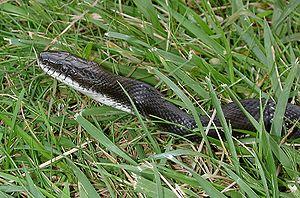
Pantherophis obsoletus est une espèce de serpents de la famille des Colubridae.